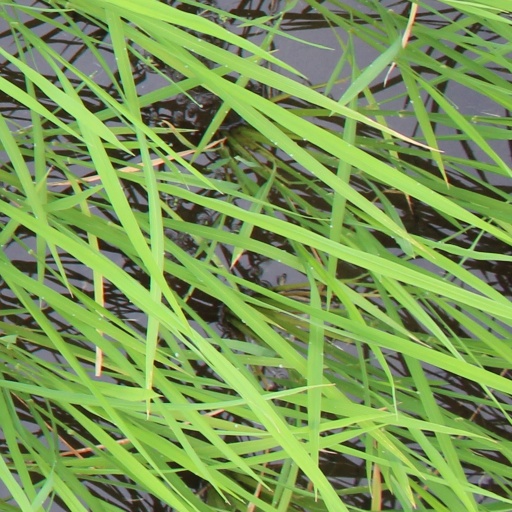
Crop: rice